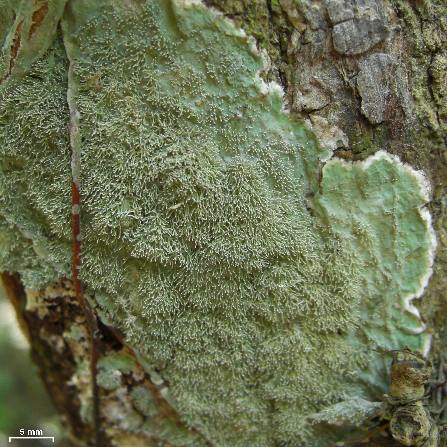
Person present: No